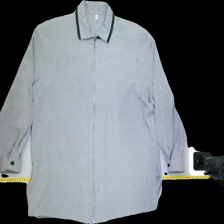
View: front
Type: Shirt
Category: Men
Brand: Not in the list
Colors: White, Black
Material: 60%viscose 40%polyester
Pattern: Checkered print
Cut: Regular
Size: 42
Season: Spring
Price range: 50-100
Recommended usage: Reuse